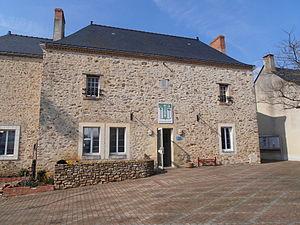
La mairie de Daumeray
Daumeray est une ancienne commune française située dans le département de Maine-et-Loire en région Pays de la Loire, devenue commune déléguée de Morannes sur Sarthe-Daumeray le 1ᵉʳ janvier 2017.